Bhaktavatsalam Vidyashram

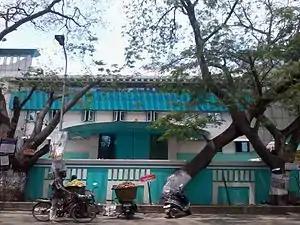
Front View of the School (Outside the Campus Wall)

Bhaktavatsalam Vidhyashram opened on 18 June 1990 with 7students. It became a full-fledged senior secondary school affiliated to CBSE.